525th Bombardment Squadron

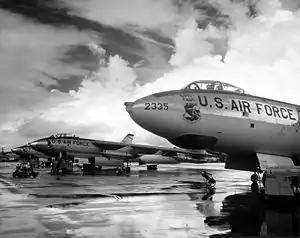
Strategic Air Command B-47 Stratojets

The squadron was reactivated at Homestead Air Force Base, Florida in November 1955 and assigned to the 379th Bombardment Wing. The unit's first few months were spent in organizing and manning as a Strategic Air Command (SAC) bomber unit. It received its Boeing B-47 Stratojet bombers in April 1956 and began training for strategic bombing operations. Once the wing became combat ready, it began overseas Operation Reflex alert operations training, sending five Stratojets to Sidi Slimane Air Base, Morocco. Reflex placed Stratojets and Boeing KC-97s at bases closer to the Soviet Union for 90-day periods, although individuals rotated back to home bases during unit Reflex deployments.